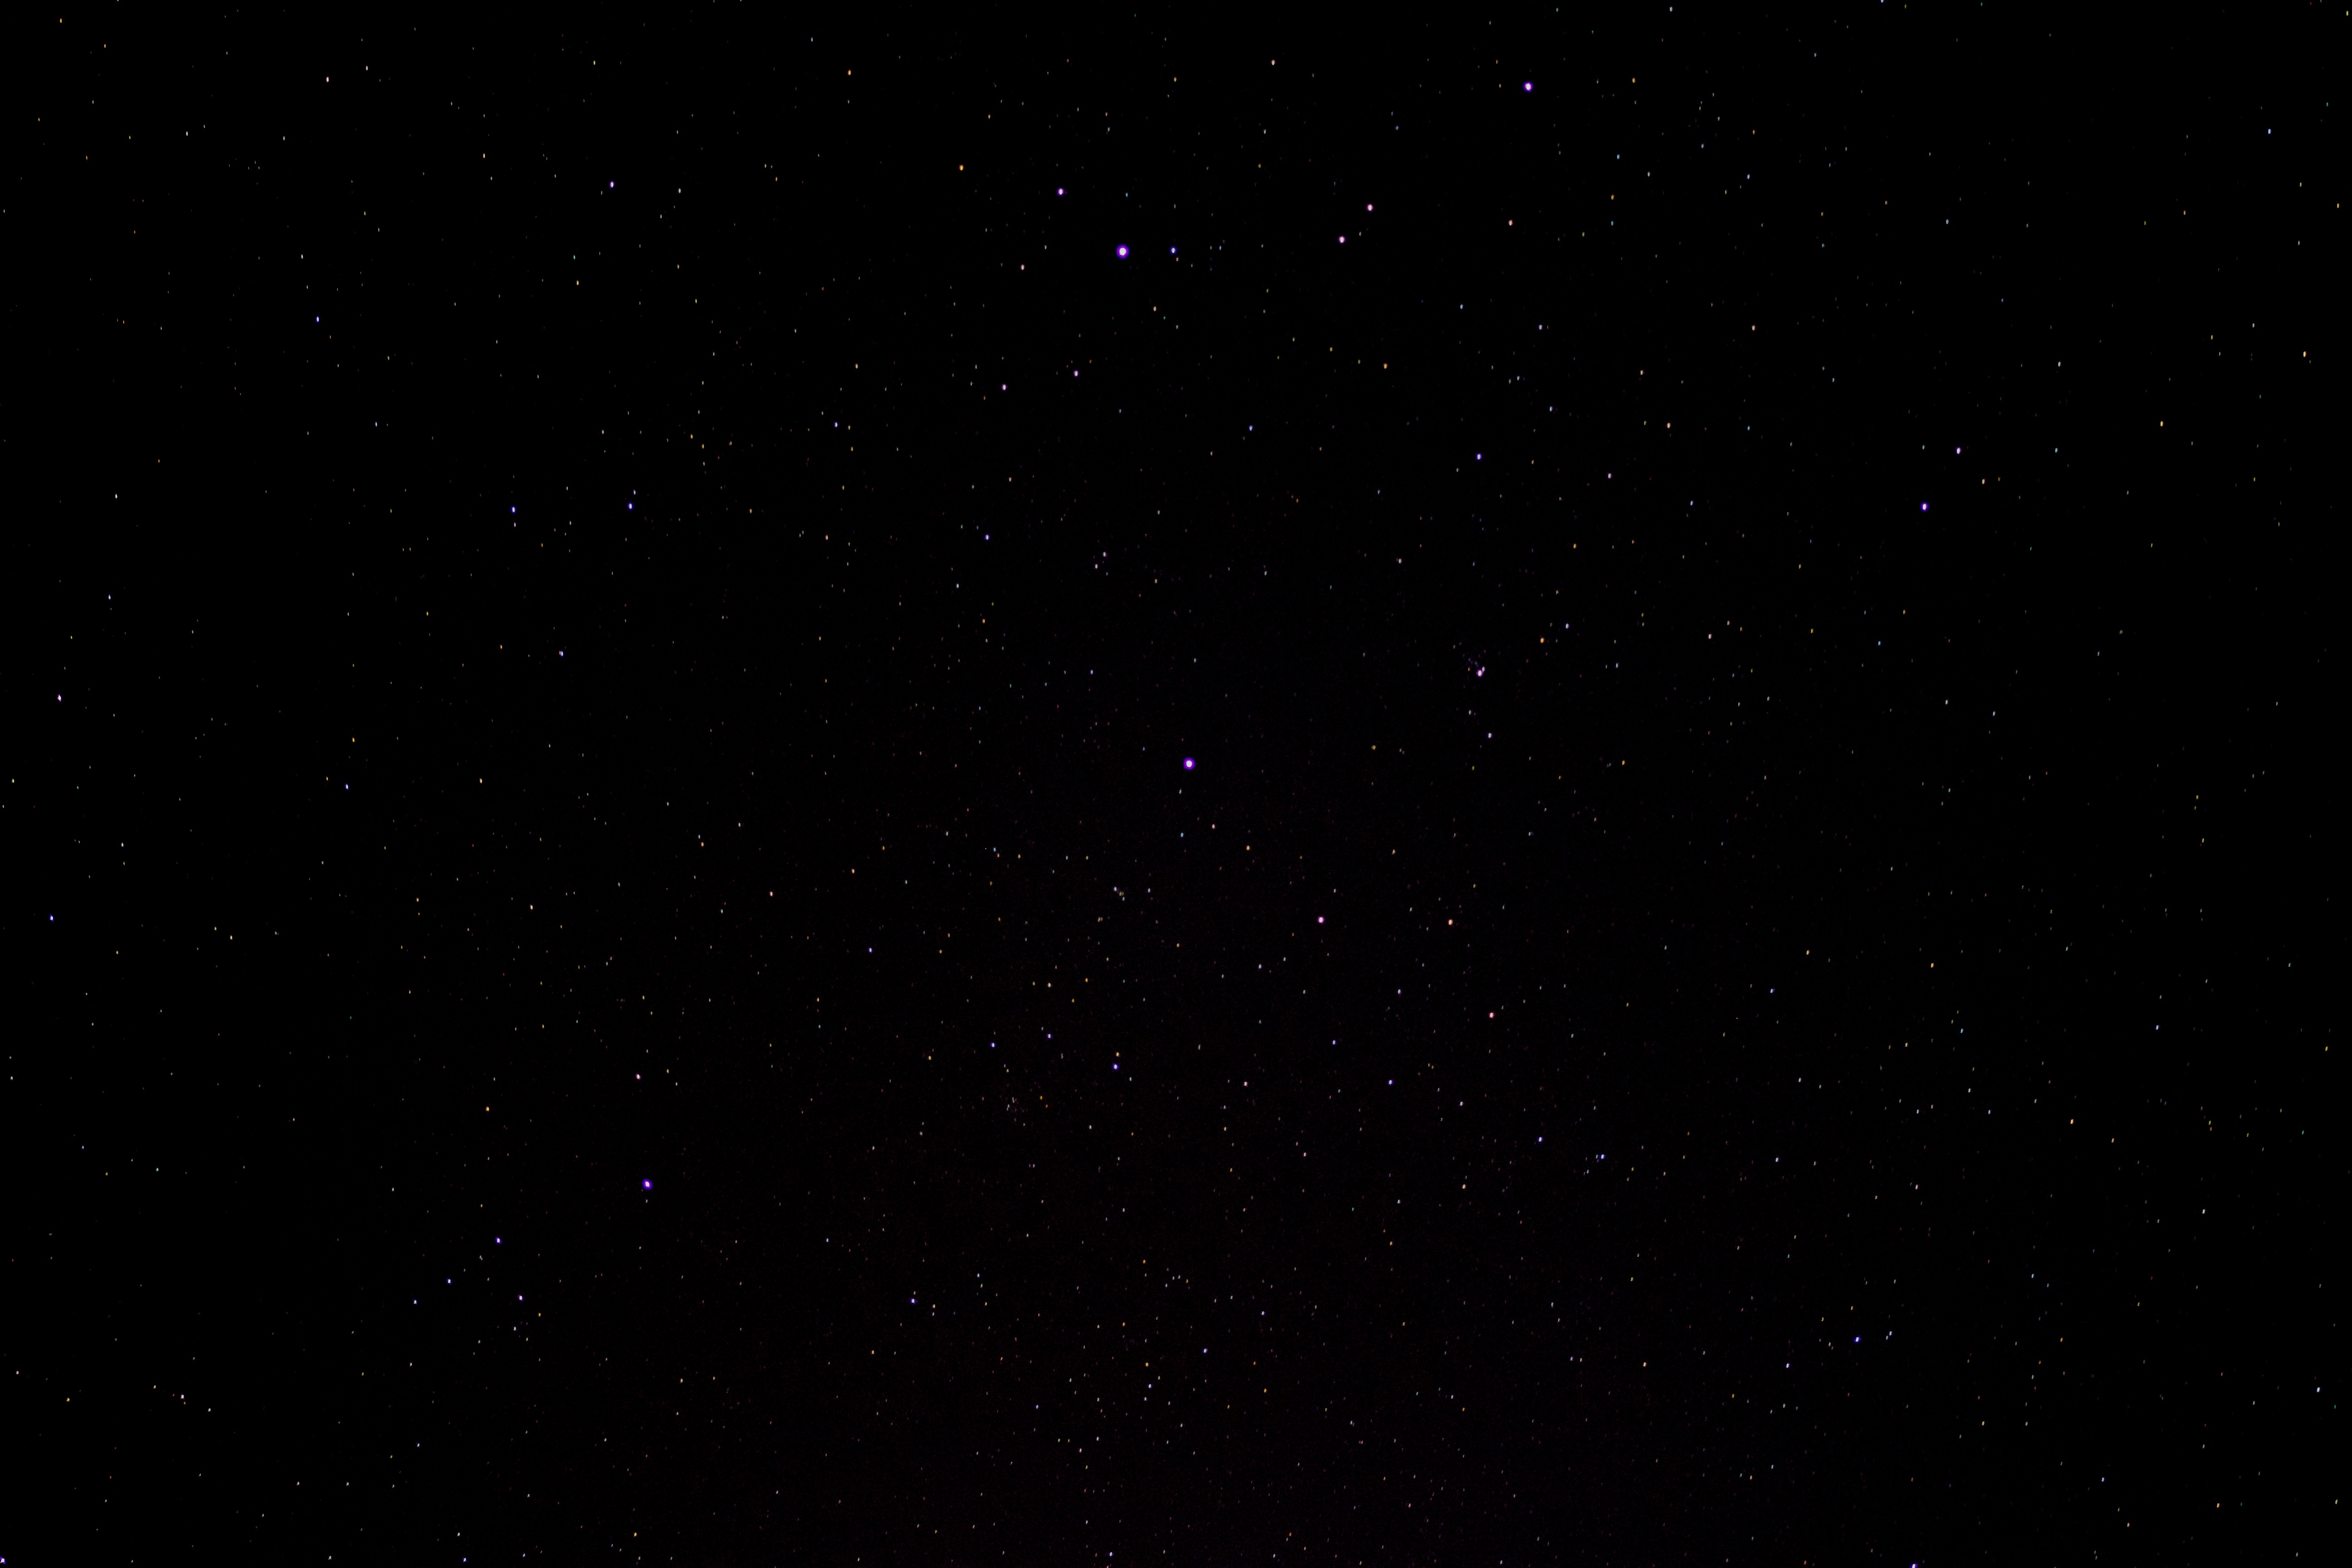
sky, night, star, atmosphere, constellation, nebula, outer space, astronomy, midnight, astronomical object